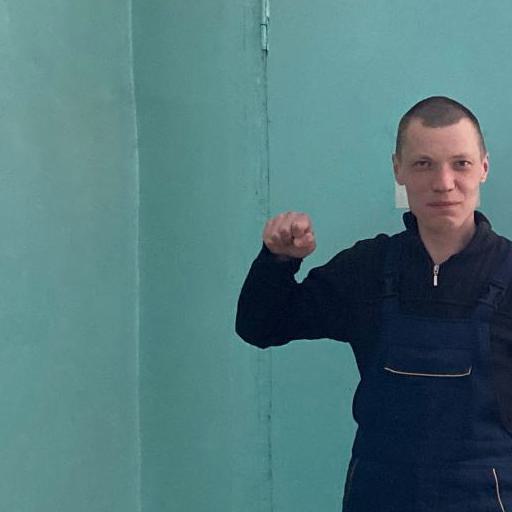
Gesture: fist